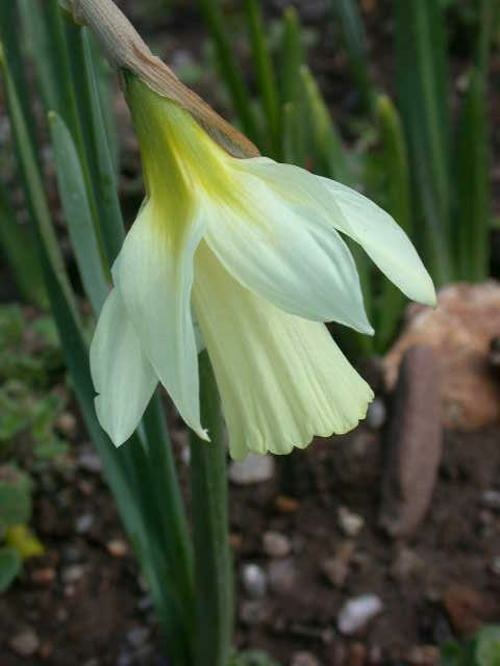
Flower: daffodil